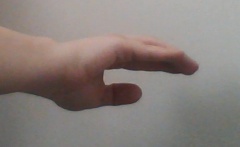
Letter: jeem